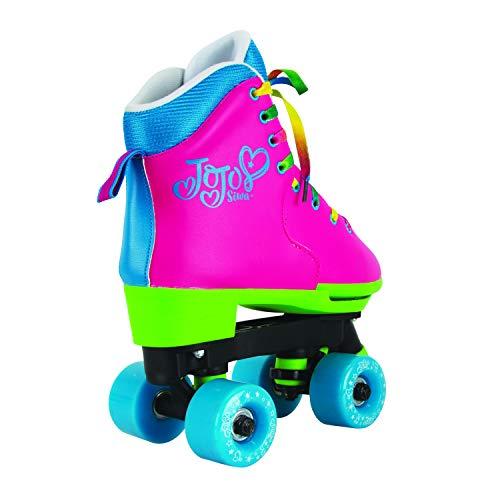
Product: Circle Society Classic Adjustable Indoor & Outdoor Childrens Roller Skates - JoJo Rainbow - Sizes 3-7
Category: Sports & Outdoors | Outdoor Recreation | Skates, Skateboards & Scooters | Inline & Roller Skating | Roller Skates | Roller Derby Skates
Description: Adjustable: Perfect roller skates for growing kids who love to skate Features an easy push button with adjustable sizing to accommodate growing feet.
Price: $59.99
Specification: ProductDimensions:15x5x12inches|ItemWeight:5.65pounds|ShippingWeight:5.65pounds(Viewshippingratesandpolicies)|ASIN:B07PYT5SY6|Itemmodelnumber:170035|Manufacturerrecommendedage:5-14months